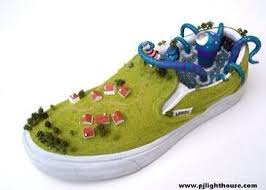
Waste category: shoes